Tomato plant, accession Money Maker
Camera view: vertical (180 deg); turntable rotation: 330 degrees
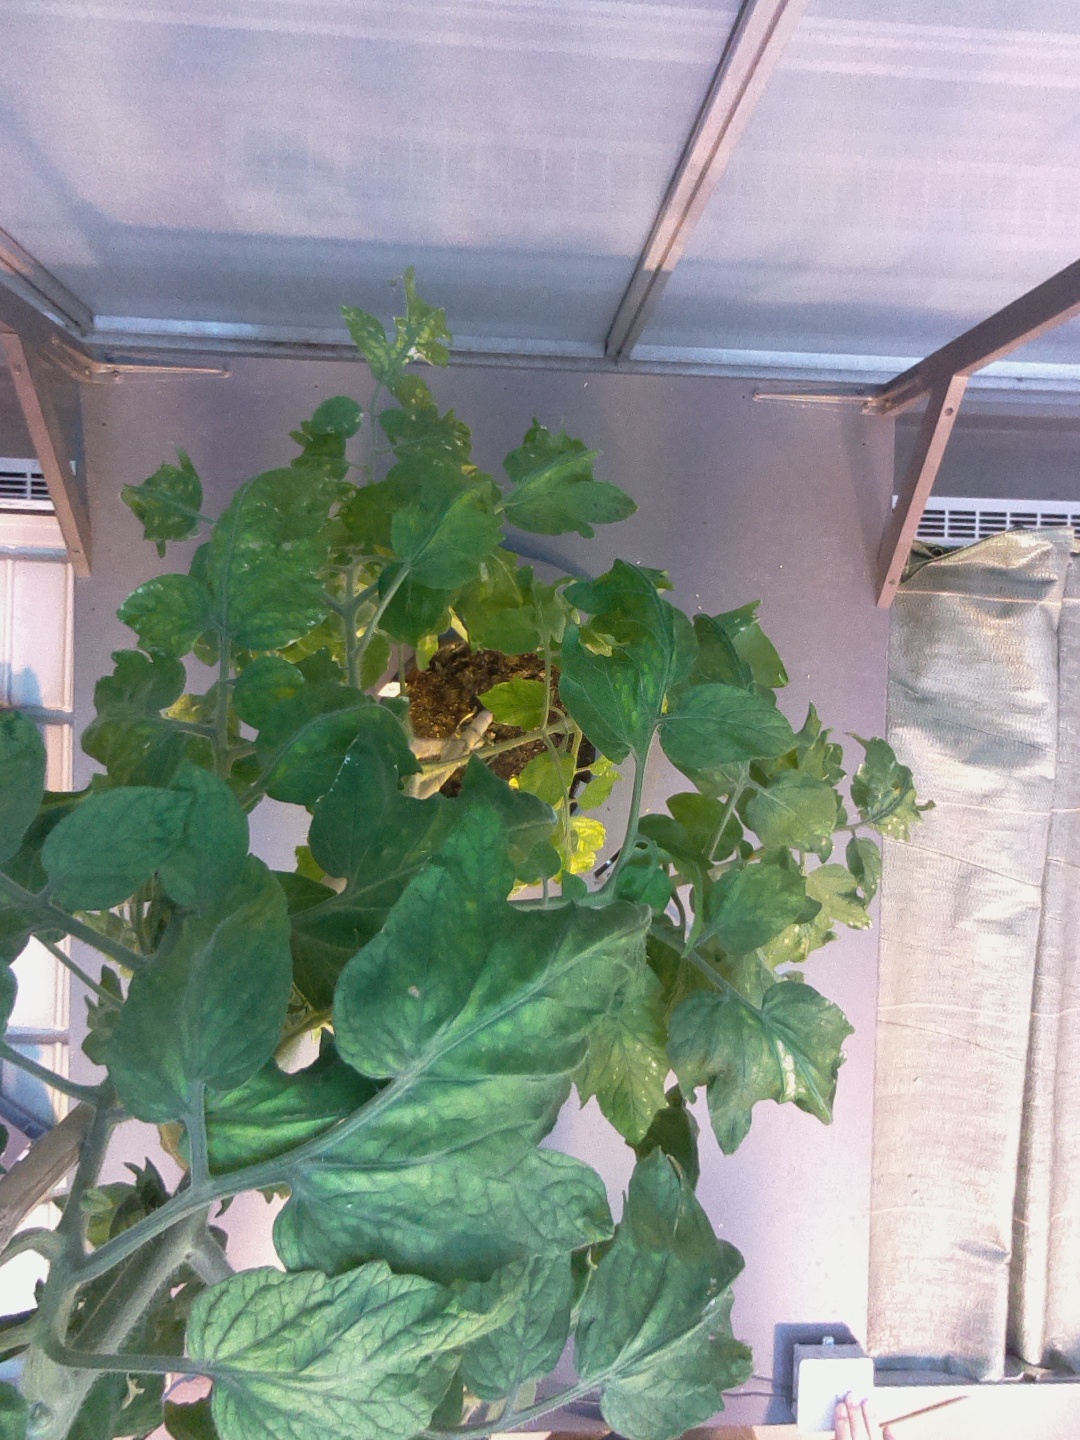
BBCH growth stage 70: Fruits at the main stem or branches visibles